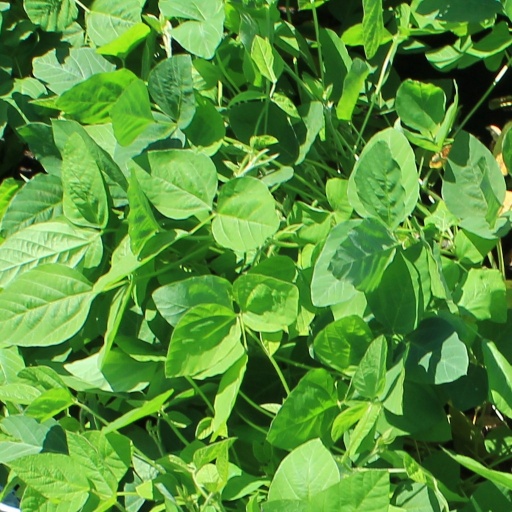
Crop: soybean